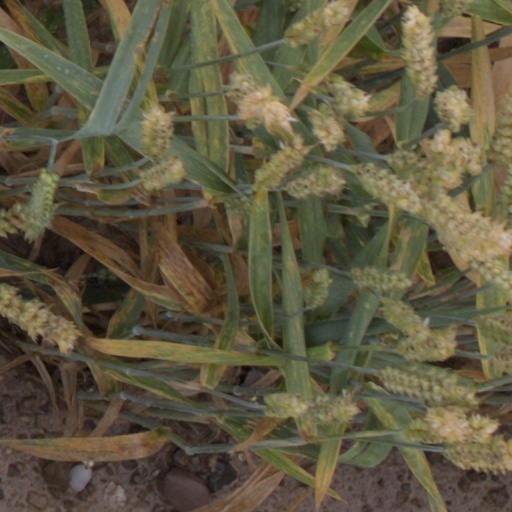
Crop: wheat